John Morris (outfielder)

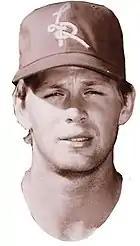
Morris with the Louisville Redbirds

Morris was drafted by the Kansas City Royals in the first round of the 1982 amateur draft. Morris won the Southern League Most Valuable Player Award. He played in the Royals organization until May , when he was traded to the Cardinals for outfielder Lonnie Smith.